Gibreab Teferi

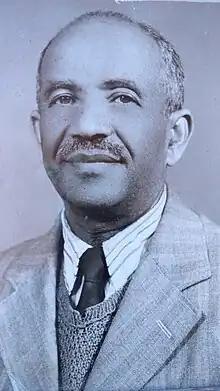

Gibreab Teferi Dasta (1923 – 15 January 1988), also spelled Gebreab Teferi, was an Ethiopian activist, poet and playwright known for his extensive knowledge of the Ge’ez and Amharic languages.